Guido Sutermeister Museum

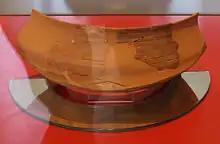
Fragment of a bell-shaped vase linked to the Remedello culture and dating to the 3rd millennium BC: it is the oldest archaeological find in the Legnanese

For the construction of the museum complex, some original remnants of the Maniero Lampugnani recovered during its demolition were used: wooden coffered ceilings, columns, and fireplaces. A corbel in terracotta depicting a putto was also saved from the demolition. This corbel, part of a window of the Maniero Lampugnani and bearing the carved year 1420, is housed inside the museum.